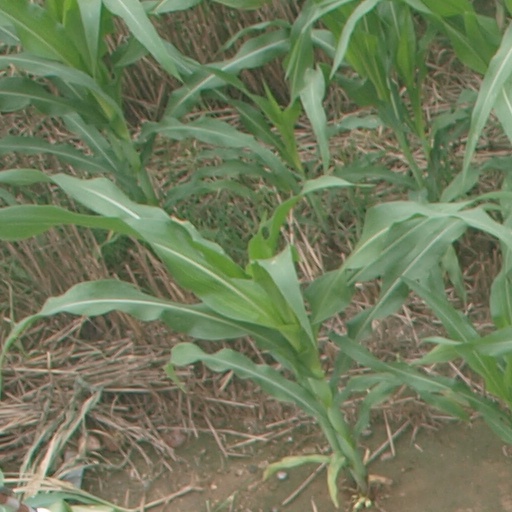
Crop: maize; corn